Irritator

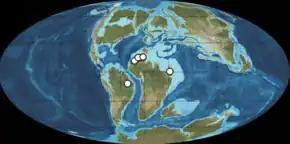
Generalized locations of spinosaurid fossil discoveries from the Albian-Cenomanian, 113 to 93.9 million years ago, marked on a map of that time span

This environment was dominated by pterosaurs, including: "Anhanguera", "Araripedactylus", "Araripesaurus", "Brasileodactylus", "Cearadactylus", "Coloborhynchus", "Santanadactylus", "Tapejara", "Thalassodromeus", "Tupuxuara", "Barbosania", "Maaradactylus", "Tropeognathus", and "Unwindia." The known dinosaur fauna besides "Irritator" was represented by other theropods like the tyrannosauroid "Santanaraptor," the compsognathid "Mirischia," an indeterminate unenlagiine dromaeosaurid, and a megaraptoran. The crocodyliforms "Araripesuchus" and "Caririsuchus", as well as the turtles "Brasilemys", "Cearachelys," "Araripemys", "Euraxemys", and "Santanachelys", are known from the deposits. There were also clam shrimps, sea urchins, ostracods, and molluscs. Various well-preserved fish fossils record the presence of: hybodont sharks, guitarfish, gars, amiids, ophiopsids, oshuniids, pycnodontids, aspidorhynchids, cladocyclids, bonefishes, chanids, mawsoniids and some uncertain forms. According to Naish and colleagues, the lack of herbivorous dinosaurs could mean that the local vegetation was scant and thus incapable of sustaining a large population of them. The abundant carnivorous theropods would have then likely turned to the lush aquatic life as a primary food source. They also hypothesized that following storm events, pterosaur and fish carcasses might have washed up on the shoreline, providing theropods with plenty of carrion. Multiple piscivorous animals were present in the formation, which might in theory have led to high competition. Aureliano and colleagues stated there must have, therefore, been some degree of niche partitioning, where different animals would have fed on prey of varied sizes and locations within the lagoon.